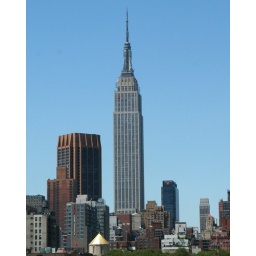
Shot from the water taxi in the east river